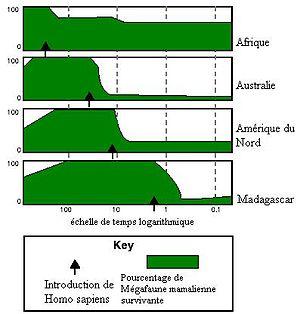
Auteur:User:Vincnet Description du
Le terme mégafaune australienne s'applique aux espèces animales de grande taille de l'Australie qui se sont éteintes à la fin du pléistocène, entre 50 000 et 20 000 ans. Les datations à l'uranium-thorium montrent qu'ils ont disparu en un assez bref laps de temps lorsque les humains sont apparus sur le continent, il y a 47 000 ans.
L'extinction de l'Holocène est le nom donné habituellement à l'extinction massive et étendue des espèces durant l'époque contemporaine, dite « moderne », de l'Holocène, qui continue actuellement.